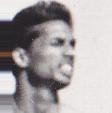
Age: 27